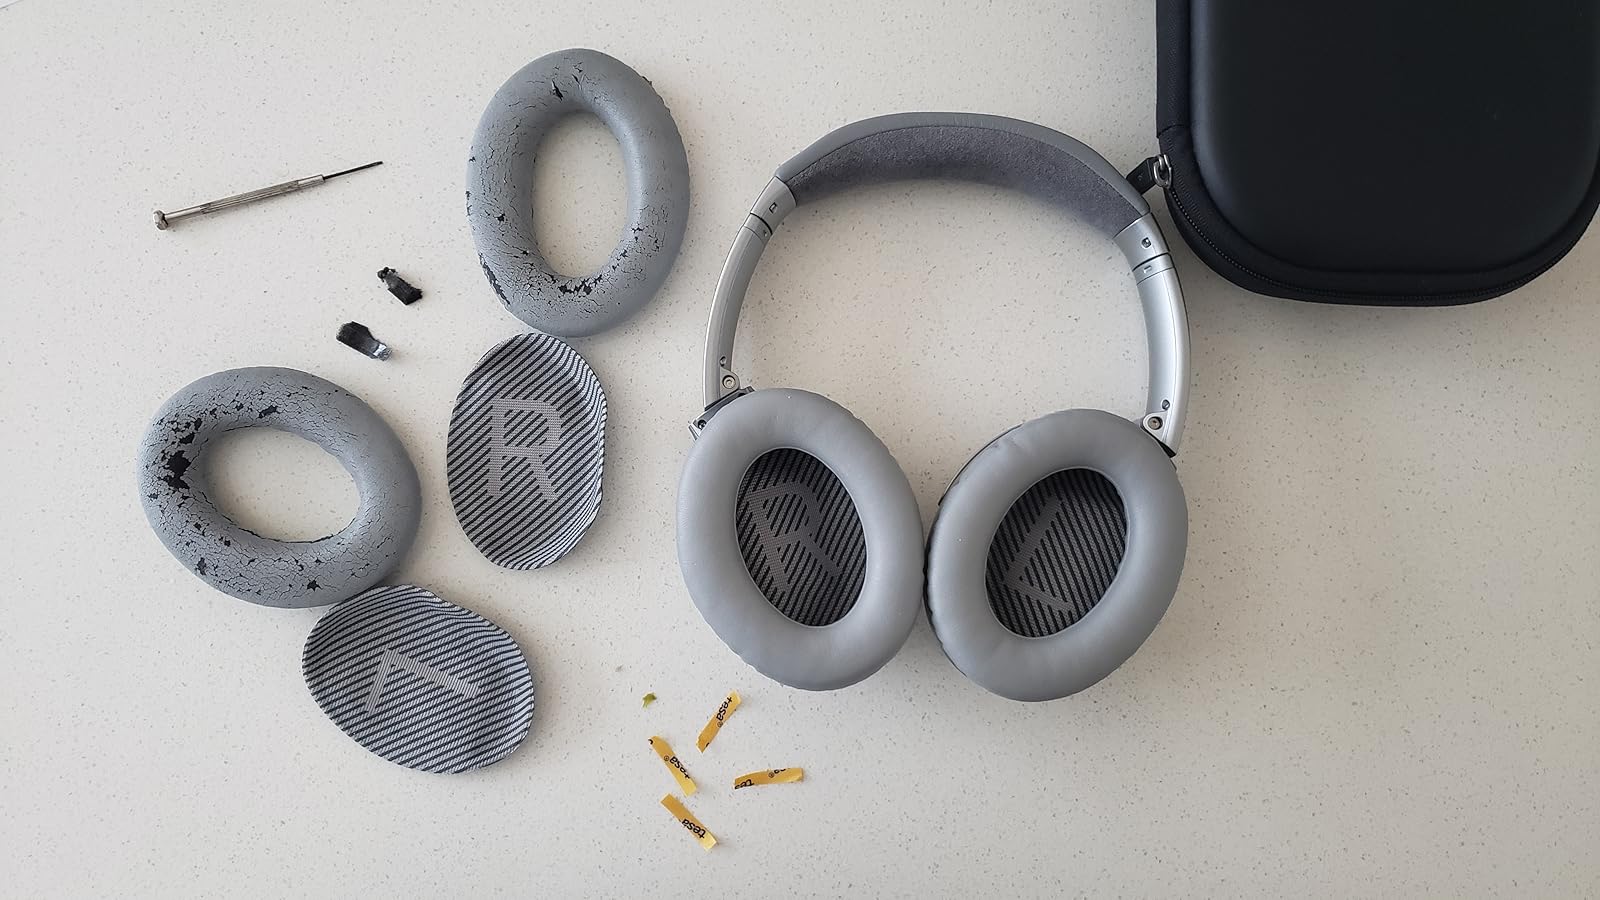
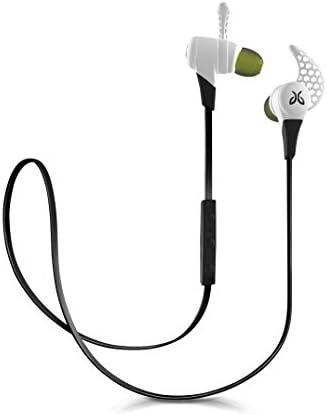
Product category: headphones
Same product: no